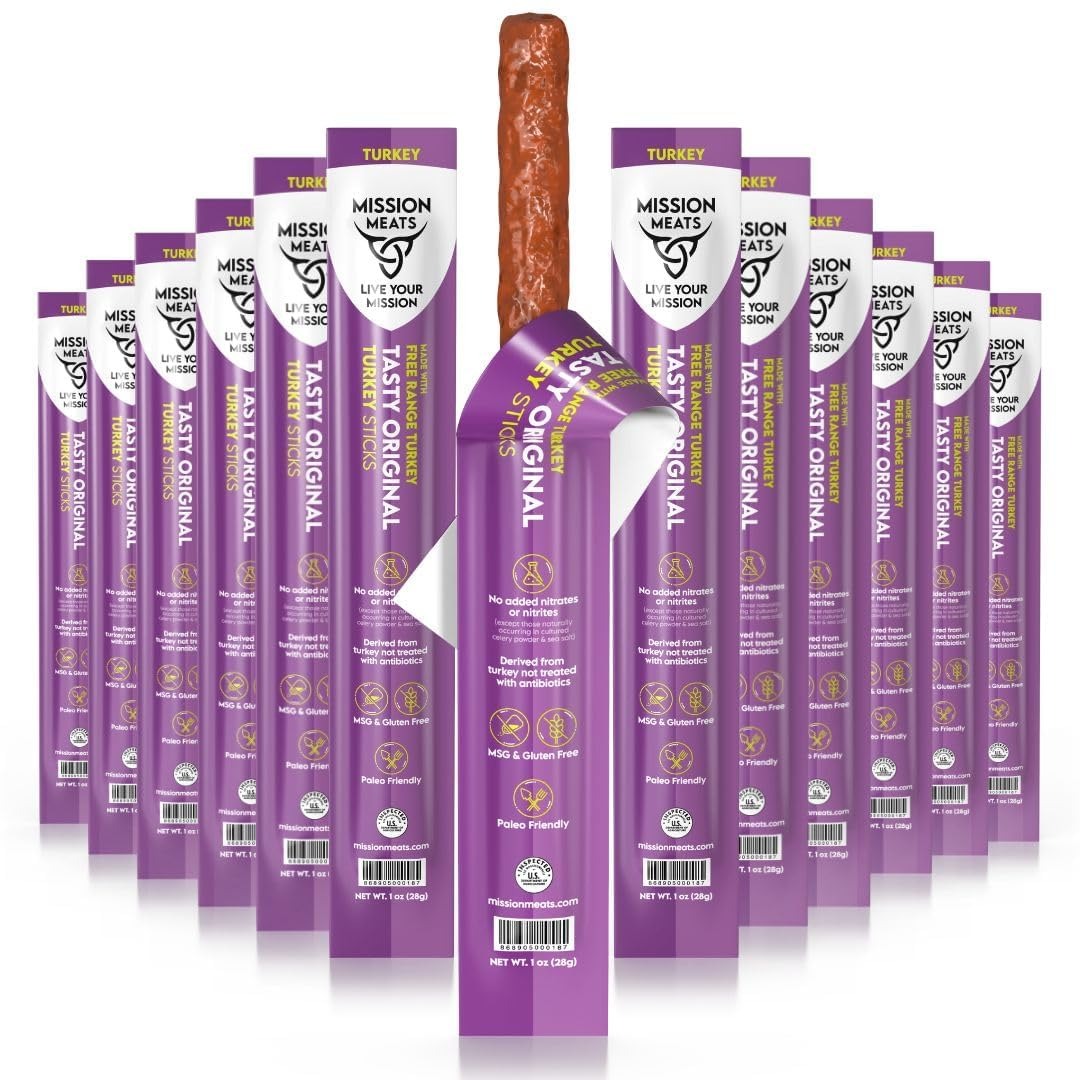
Item Name: Mission Meats Turkey Sticks – 100% Free Range, Sugar & Gluten Free, Individually Wrapped Paleo and Whole 30 Snacks, Original 1oz (Pack of 24)
Bullet Point 1: DELICIOUS HEALTHY SNACKING: Each 1oz free range turkey stick has 9g of protein, zero sugar, low fat, low carbs, and only 50 calories. Each turkey stick is individually wrapped and ready for healthy, on-the-go snacking. From school lunches, in the car, between meetings at the office, or on game day - Mission Meats is the perfect, high protein snack. This pack contains (24) 1oz sticks.
Bullet Point 2: MADE WITH 100% FREE RANGE TURKEY: Mission Meats turkey sticks are antibiotics free, have no fillers, no added hormones, no MSG, no nitrates or nitrites (except those naturally occurring in celery powder & sea salt), no sugar, and are made in the USA. Our recipe is simple, clean ingredients you know.
Bullet Point 3: ORIGINAL FLAVOR: Mission Meats Tasty Original Turkey Sticks are made with the perfect blend of spices and seasoned to be the ideal, guilt free, healthy snack that the whole family will love!
Bullet Point 4: TOP 9 ALLERGEN FREE & DIET FRIENDLY: Mission Meats turkey sticks are gluten free, nut free, soy free, dairy free, and has 0g of sugar. Made in a facility free of dairy, eggs, nuts, fish, crustaceans, shellfish, gluten, soy, and sesame. These turkey sticks are keto, paleo, and Whole 30 friendly. With zero grams of sugar, 9g of protein, and 50 calories, and clean ingredients - Mission Meats is a delicious way to keep healthy & satisfied on any diet.
Bullet Point 5: MISSION MEATS: Our mission is simple. Do good. Be good. Make good, clean meat snacks. And if we fall short in that, you let us know - we'll always do good by our customers. That's our mission.
Product Description: Each 1oz free range turkey stick has 9g of protein, zero sugar, low fat, low carbs, and only 50 calories. Each turkey stick is individually wrapped and ready for healthy, on-the-go snacking. From school lunches, in the car, between meetings at the office, or on game day - Mission Meats is the perfect, high protein snack. This pack contains (24) 1oz sticks.
Value: 24.0
Unit: Count

Price: 24.99